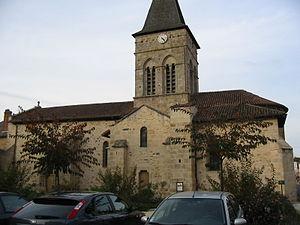
Église Saint-Laurent de Saint-Laurent-sur-Gorre (Haute-Vienne, France).
Saint-Laurent-sur-Gorre est une commune française située dans le département de la Haute-Vienne en région Nouvelle-Aquitaine.
Cet article recense les monuments historiques de la Haute-Vienne, en France.